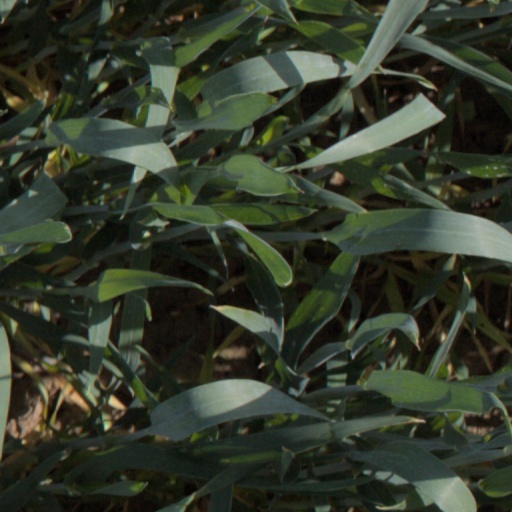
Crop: wheat